Pastoral science fiction

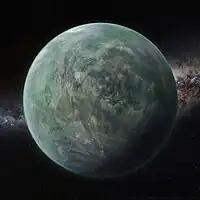
A jungle planet which appears mostly green from space. A jungle planet in another star system might be habitable by humans.

"Under the Dome" is a 2013-2015 American science-fiction mystery drama television series based on Stephen King's 2009 novel of the same name which is about the residents of a small town who are trapped under massive, transparent and indestructible dome after an alien species sends an "egg" inside a meteor which crashes in the small town. The alien egg explodes, forming a mysterious transparent force that cuts the town off from the rest of the world. The people trapped inside find their own ways to survive with diminishing resources and rising tensions.